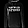
Label: Pullover